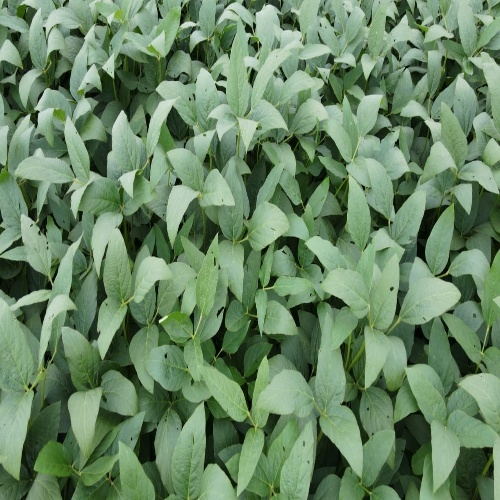
Label: Diabrotica_speciosa